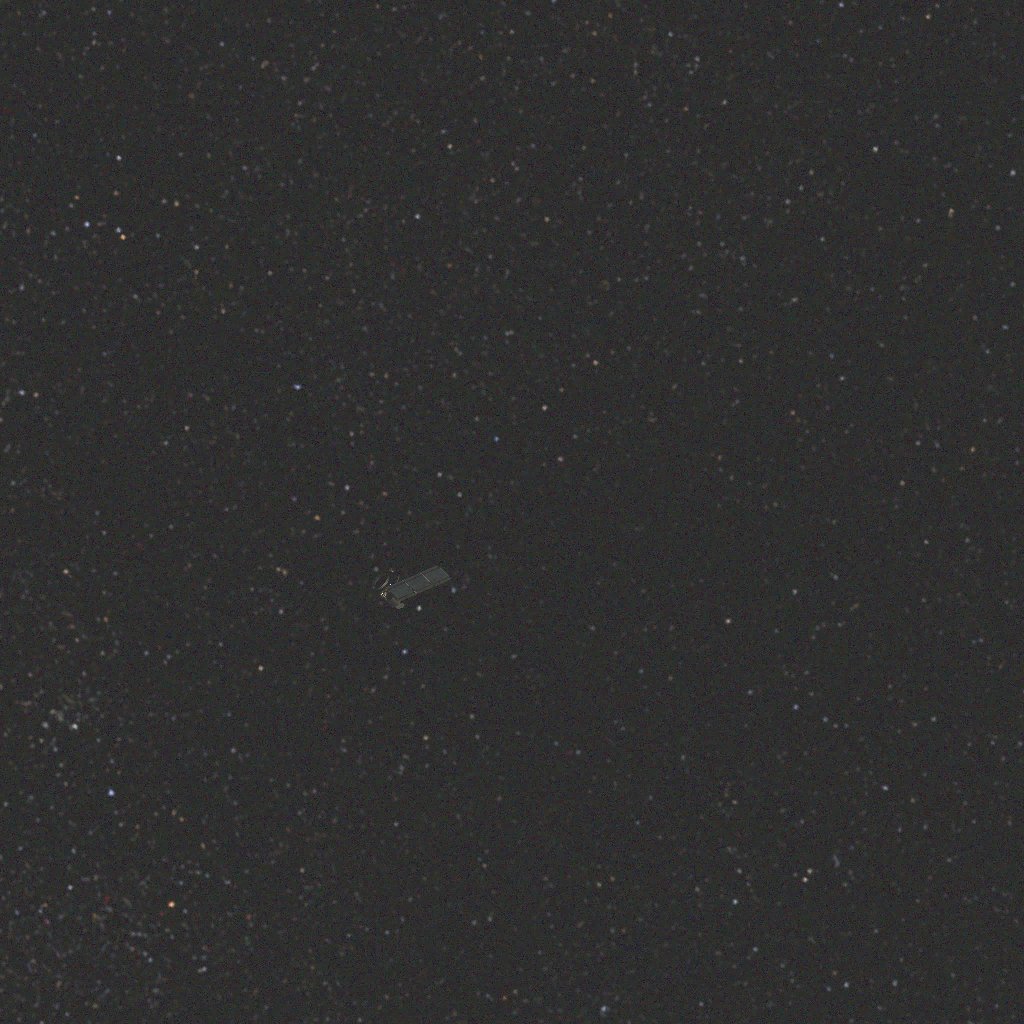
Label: earth_observation_sat_1